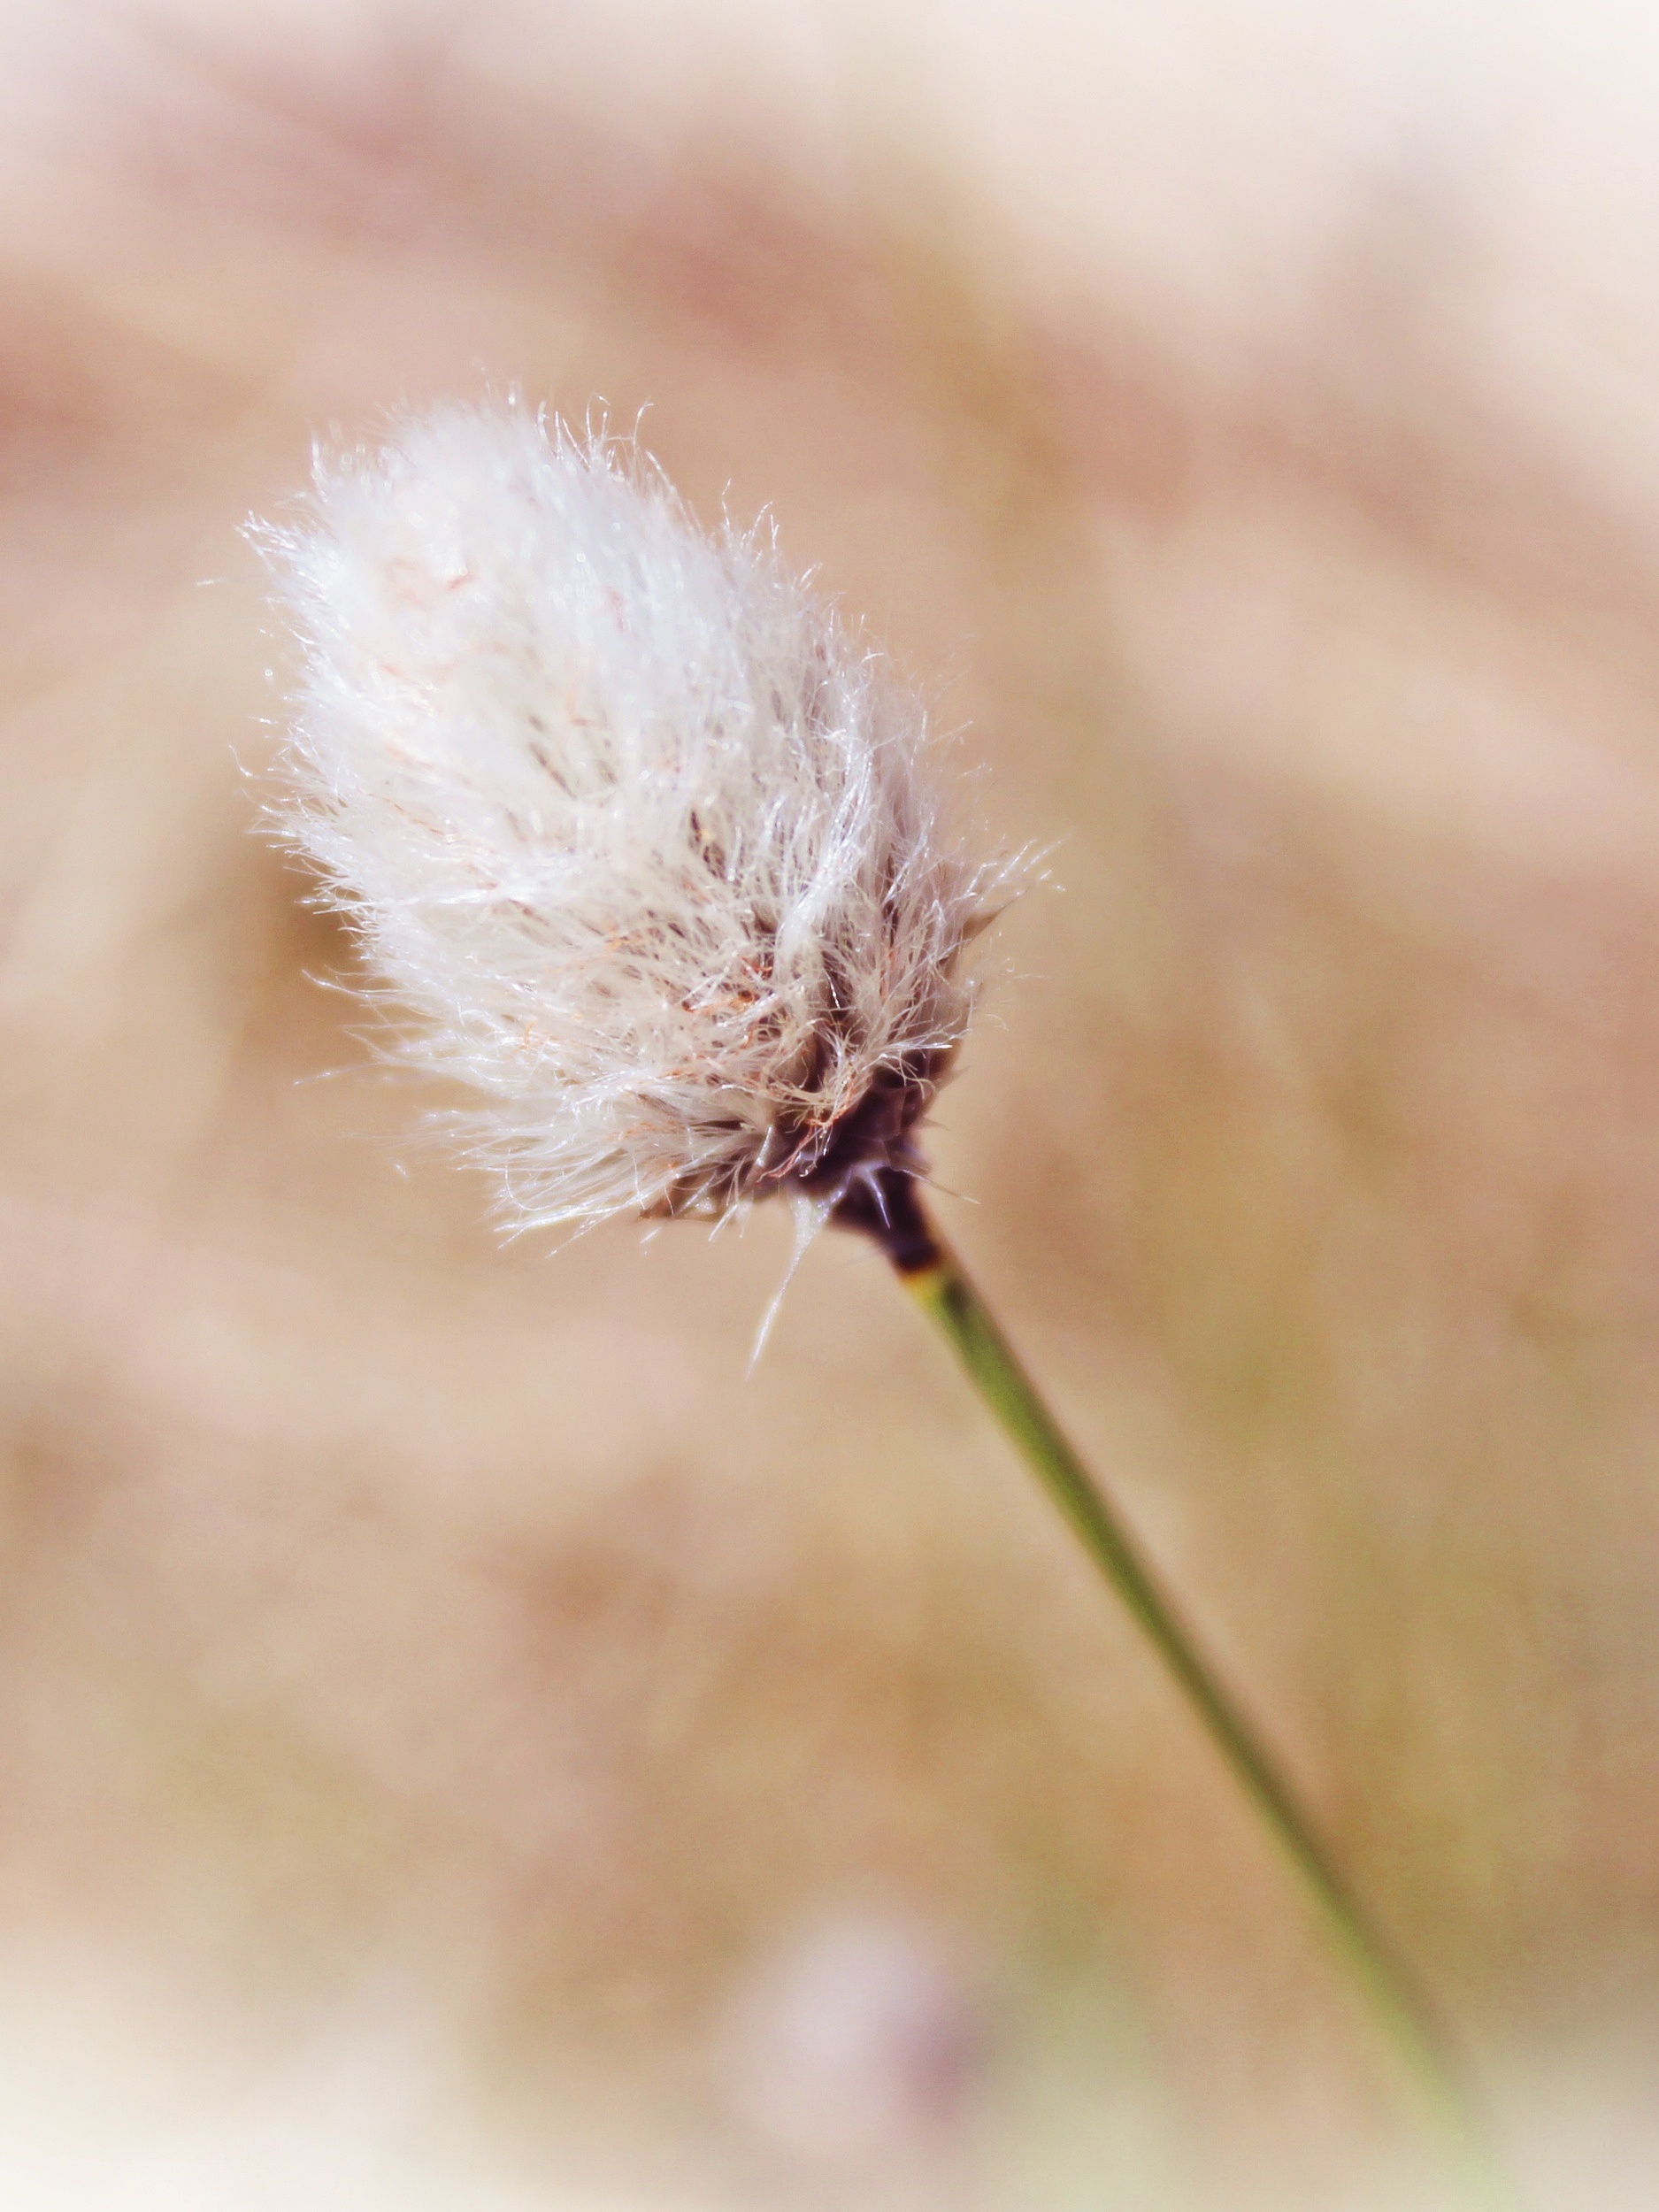
nature, grass, branch, blossom, plant, white, photography, leaf, flower, petal, bloom, spring, fluffy, pink, close, flora, close up, cottongrass, moor, soft, macro photography, flowering plant, daisy family, grass family, plant stem, land plant